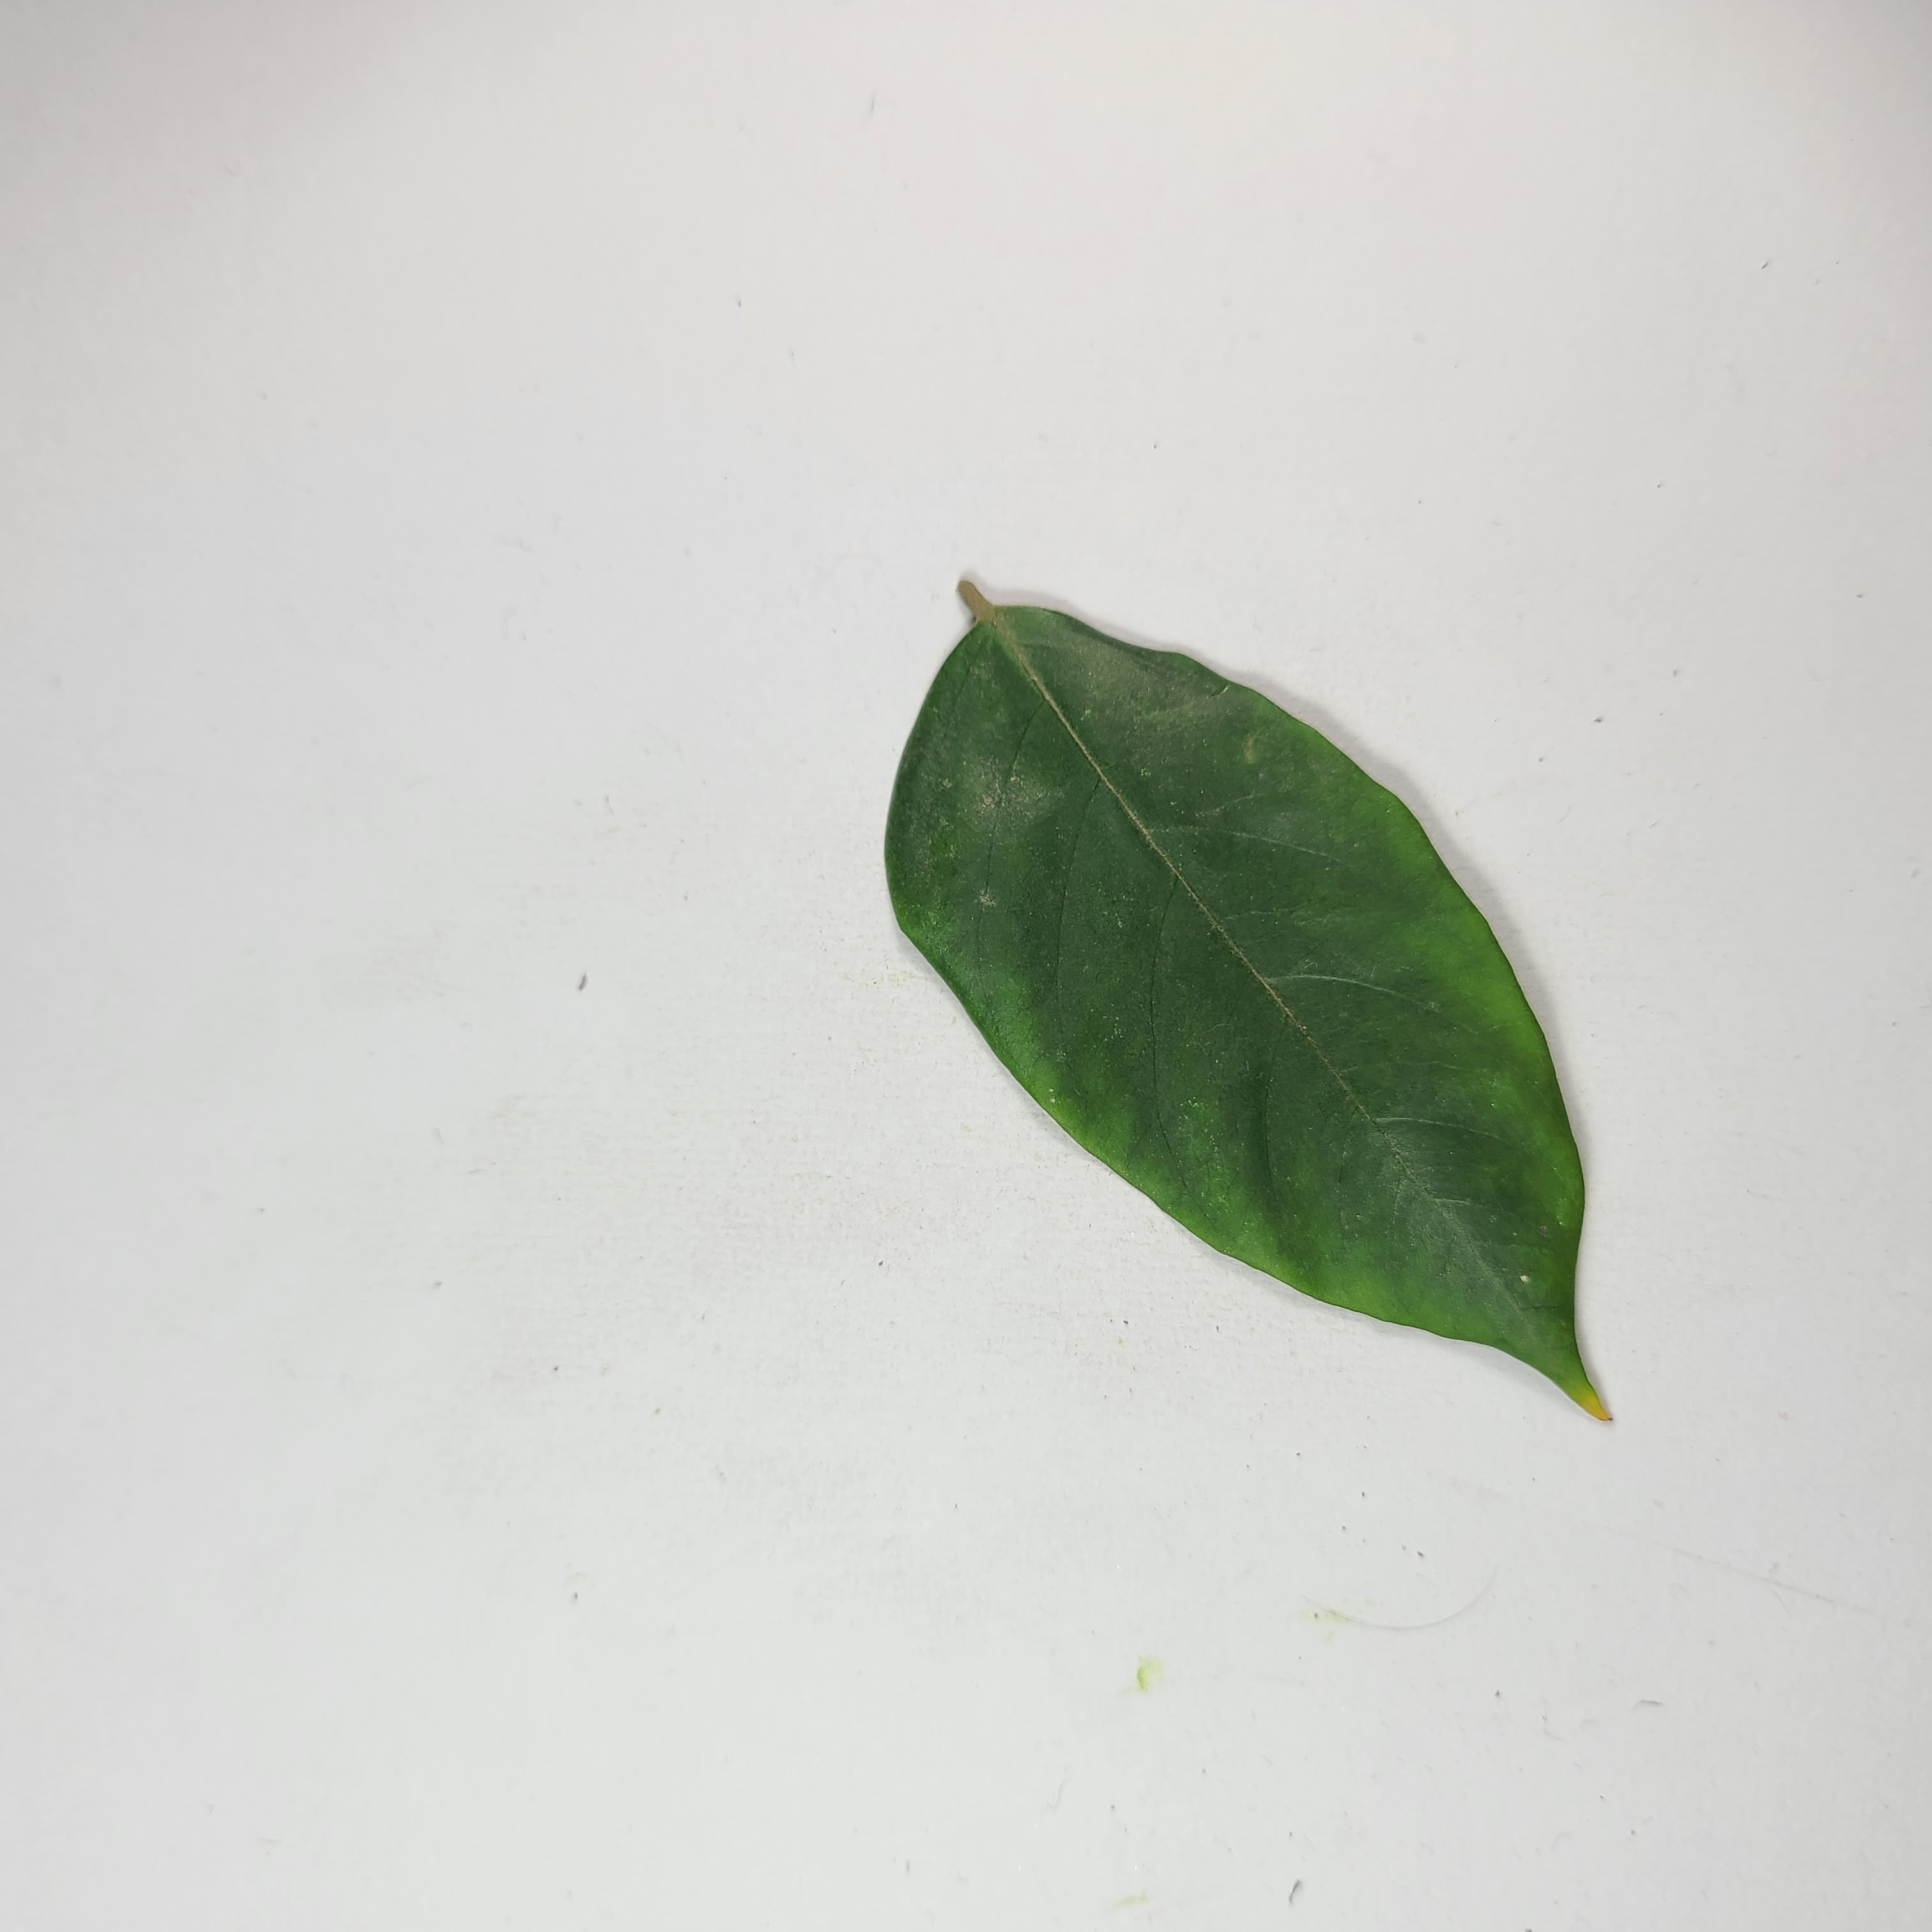
Label: Healthy Leaves